Answer in natural language. Considering the relative positions, where is white rectangular dining table with respect to gray chair with metal handles (highlighted by a green box)? Choose between the following options: right or left
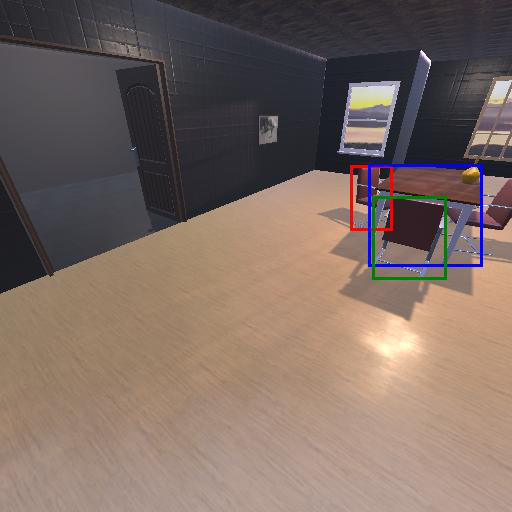
<answer>right</answer>